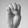
ASL letter: E